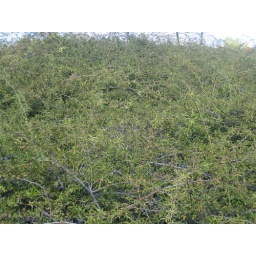
This rose tree is apparently in the Guinness Book of World Records for being the world's largest rose tree.